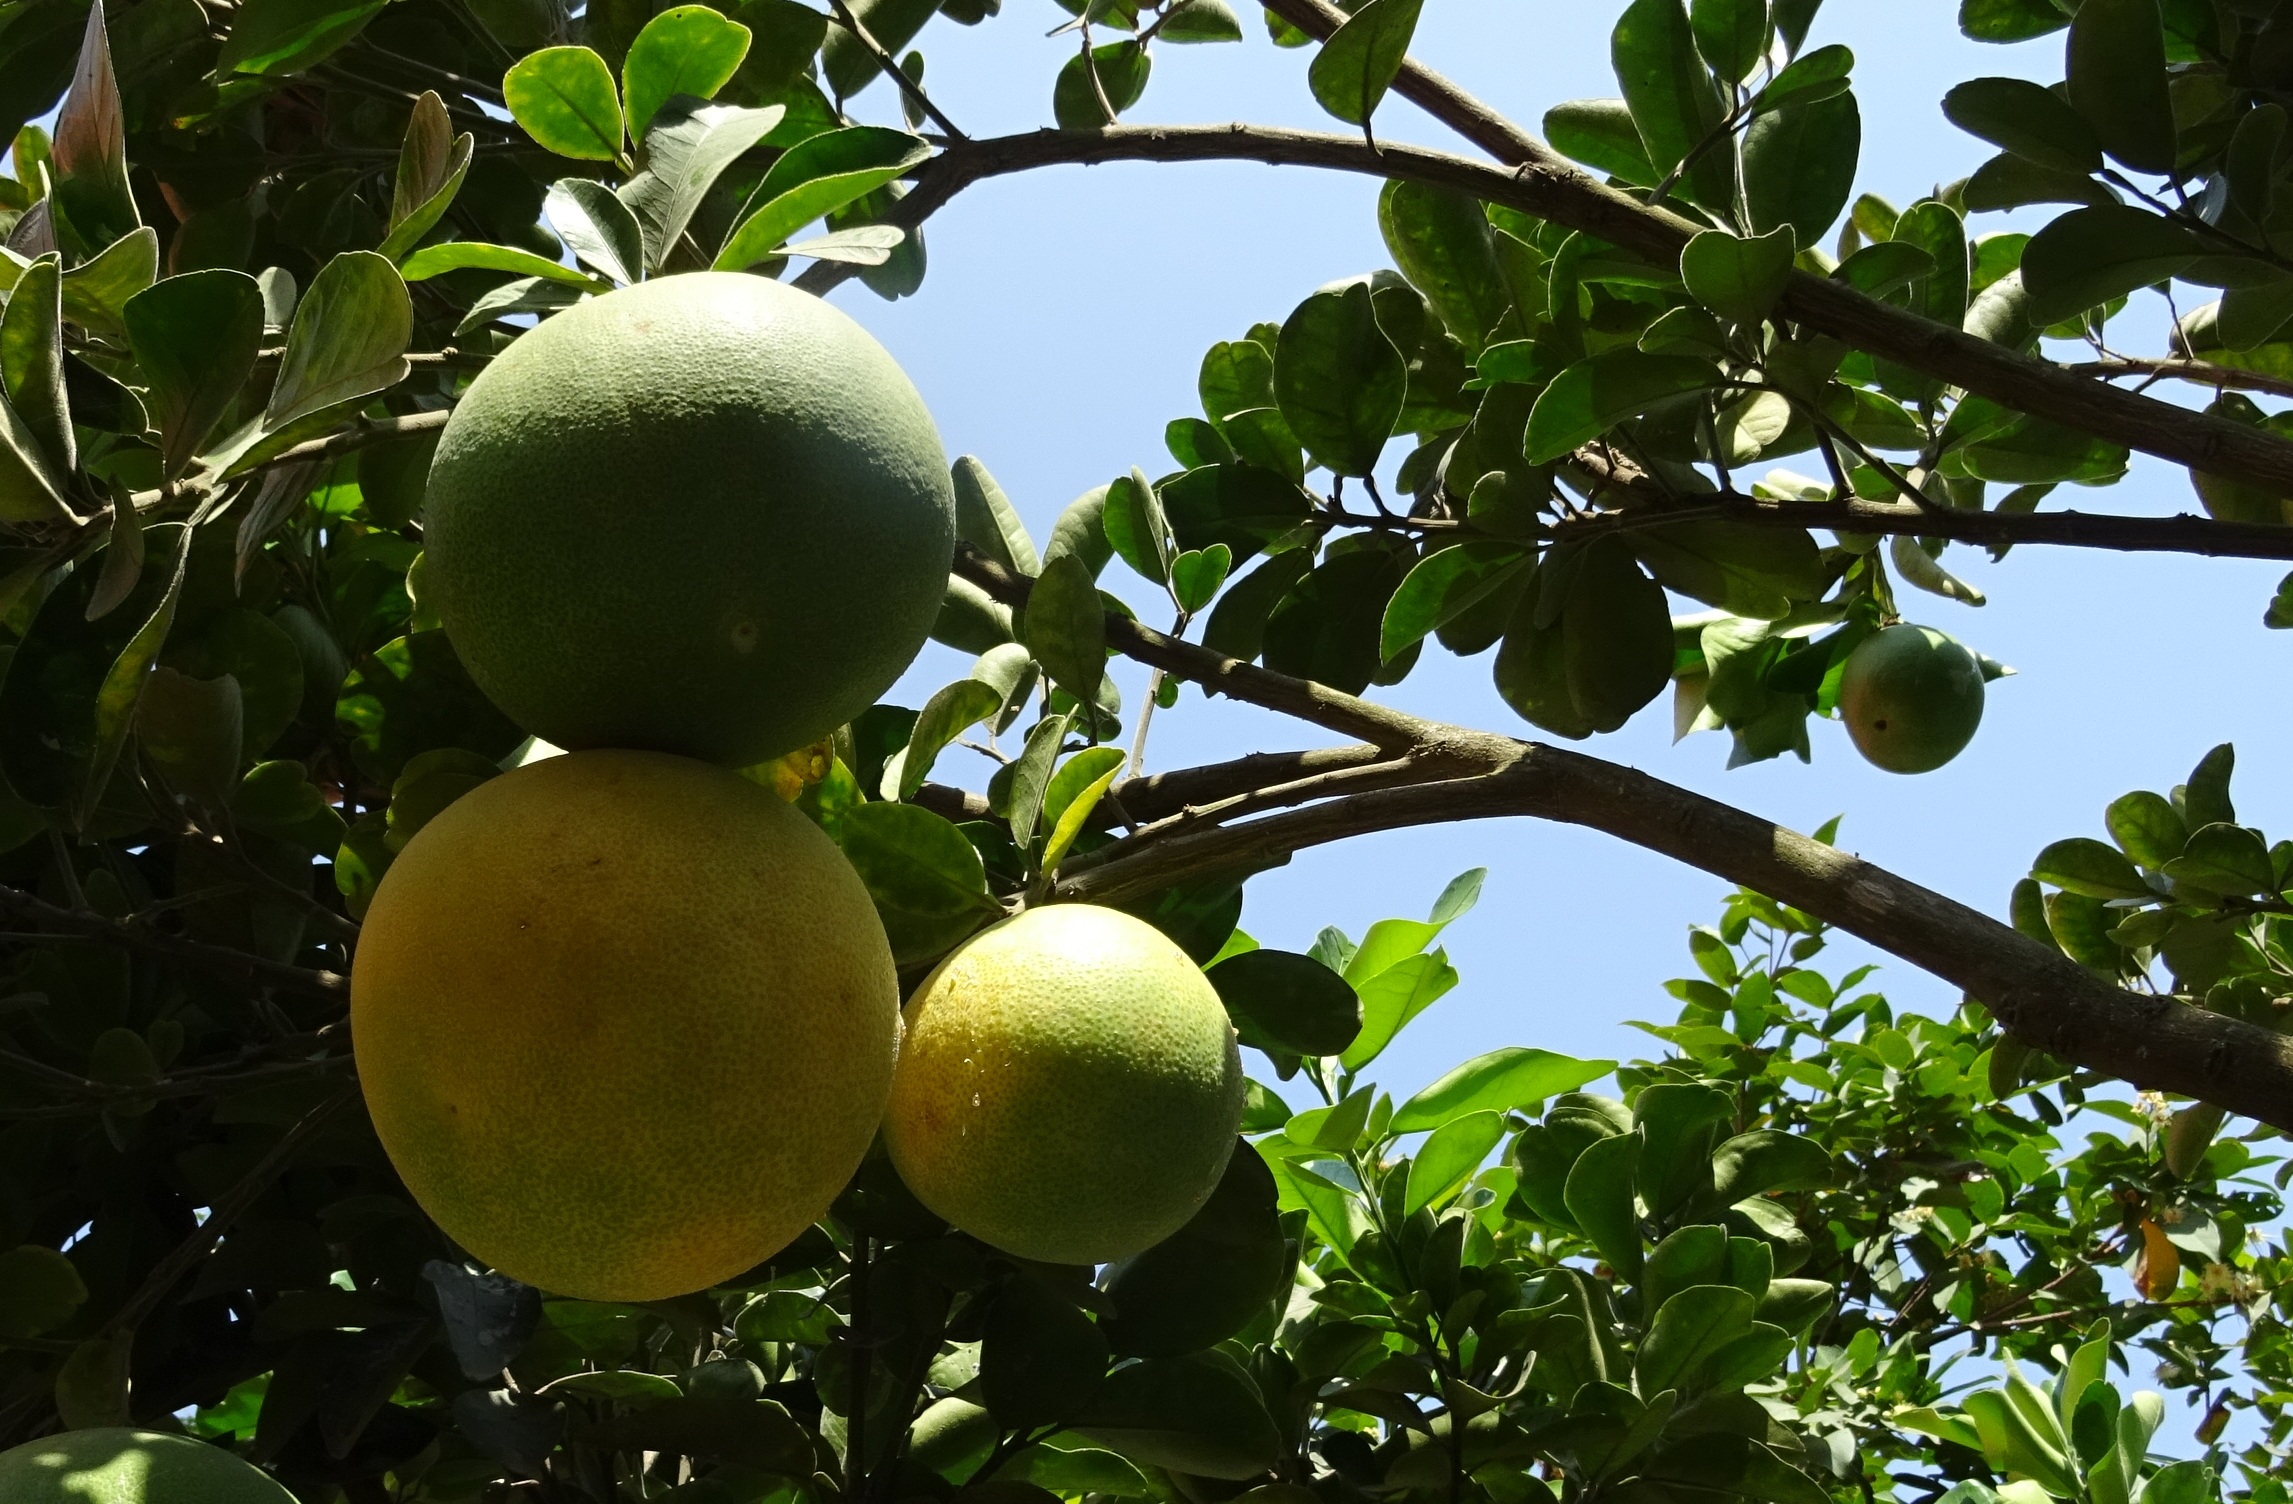
tree, branch, plant, fruit, flower, ripe, food, green, produce, yellow, dharwad, flora, grapefruit, hybrid, india, citrus, sour, subtropical, flowering plant, damson, bitter orange, land plant, citrus paradisi, semi sweet